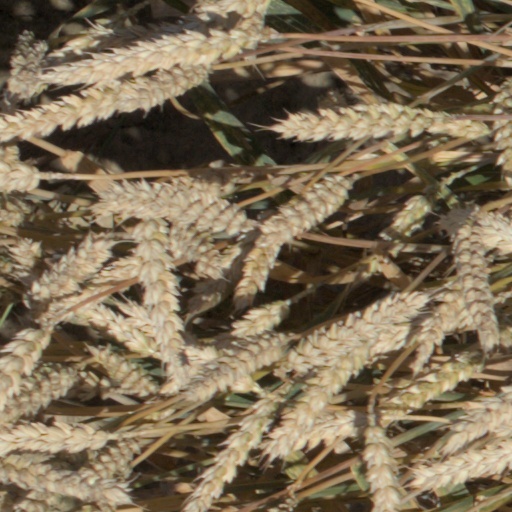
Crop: wheat